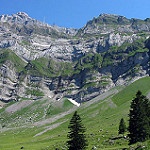
Label: mountain